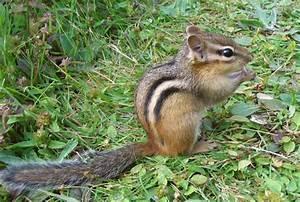
squirrel